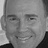
Emotion: happy